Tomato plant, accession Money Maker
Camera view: bottom (45 deg); turntable rotation: 240 degrees
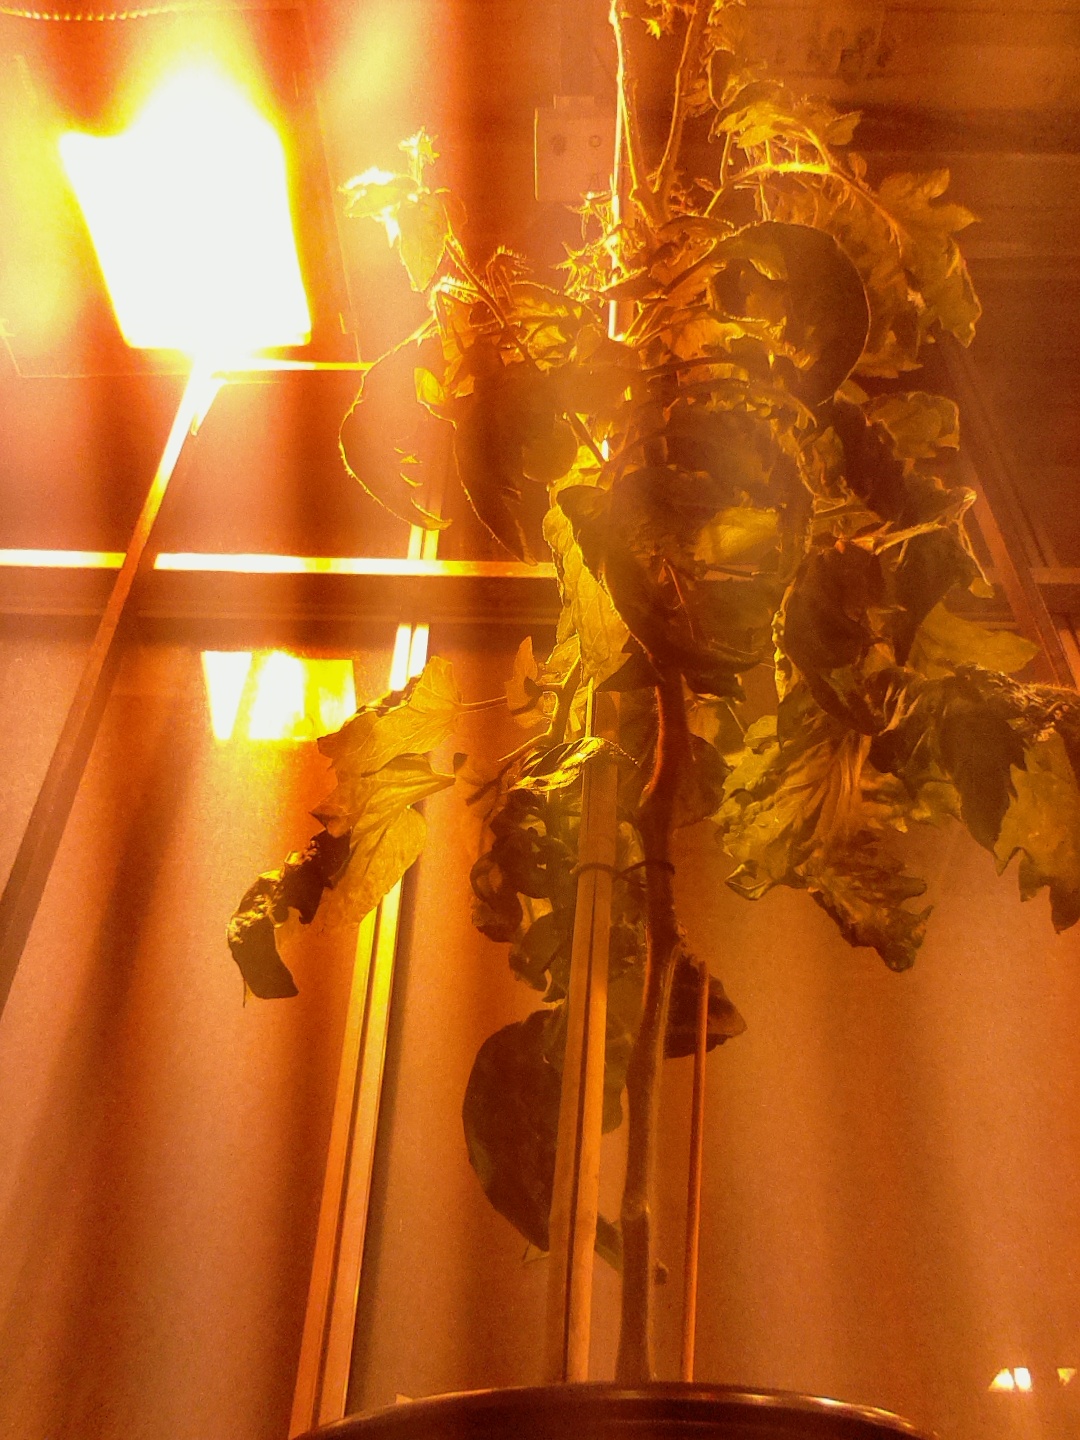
BBCH growth stage 76: 60%-70% of final fruit size